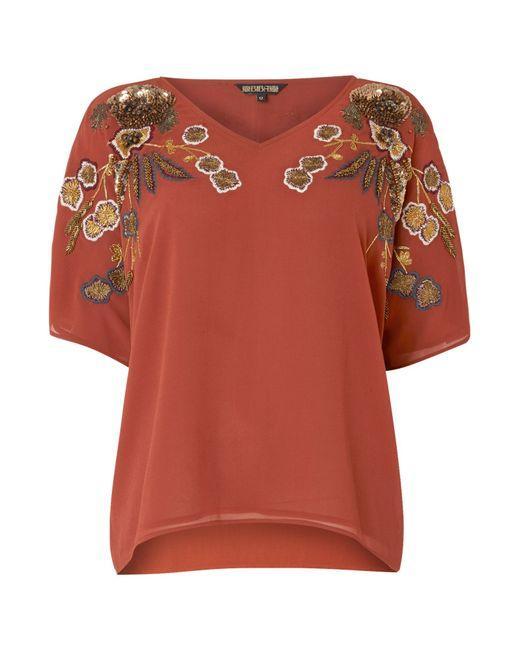
Lässige Damenbluse mit V-Ausschnitt in Terrakottafarbe, gesticktes Blumenmuster auf den Schultern